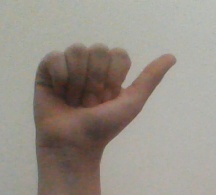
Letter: dhad